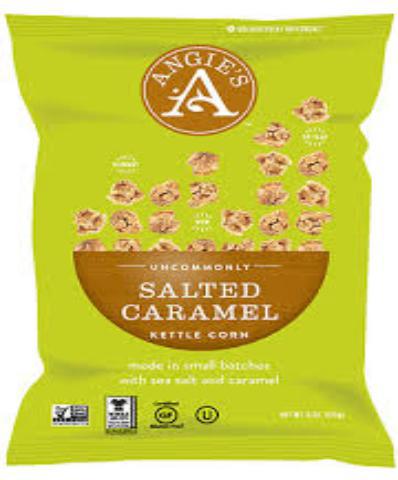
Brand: Angie's Kettle
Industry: Food